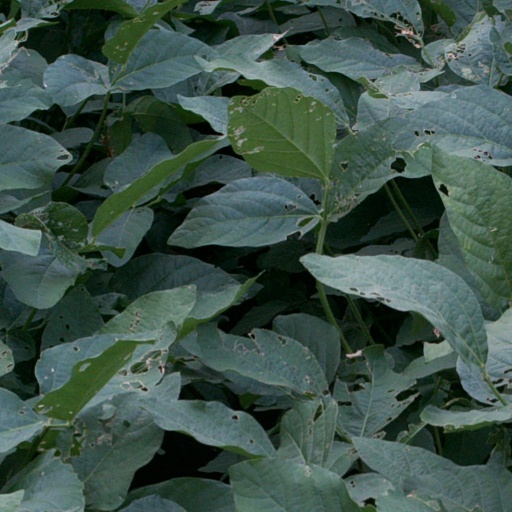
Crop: soybean